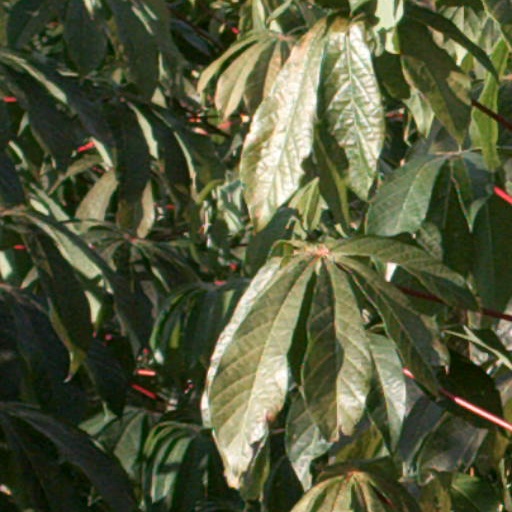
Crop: cassava